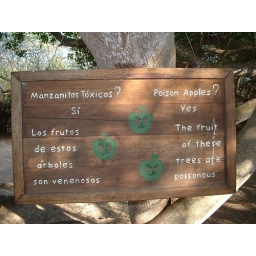
Warning sign in the tortoise station. Tortoises can eat the poison apples with no ill effects.